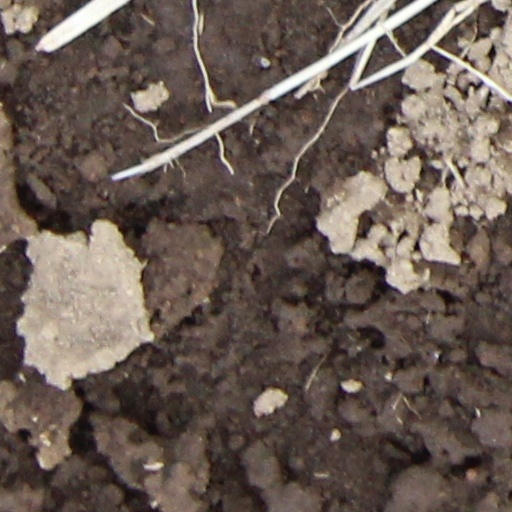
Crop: wheat